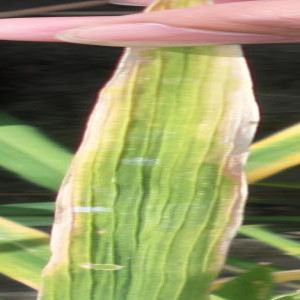
Disease: Bacterialblight